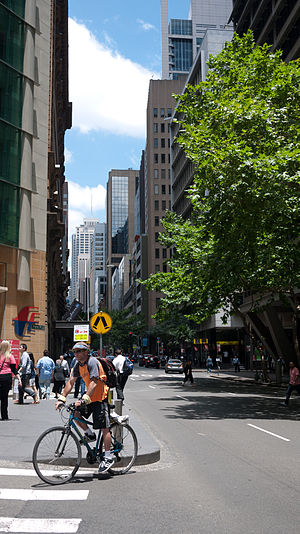
Sydney / Infrastruktur / Miljø
Cyklist i centrum.
"Sydney er Australiens største by og hovedstad i delstaten New South Wales. Den ligger på Australiens østkyst, omgiver Port Jackson, verdens største naturlige havn, og breder sig ud mod Blue Mountains i vest. Beboerne i Sydney kaldes for ""Sydneysiders"". Sydney er landets andet officielle sæde og residens for Australiens generalguvernør, Australiens premierminister og Australiens kabinet.